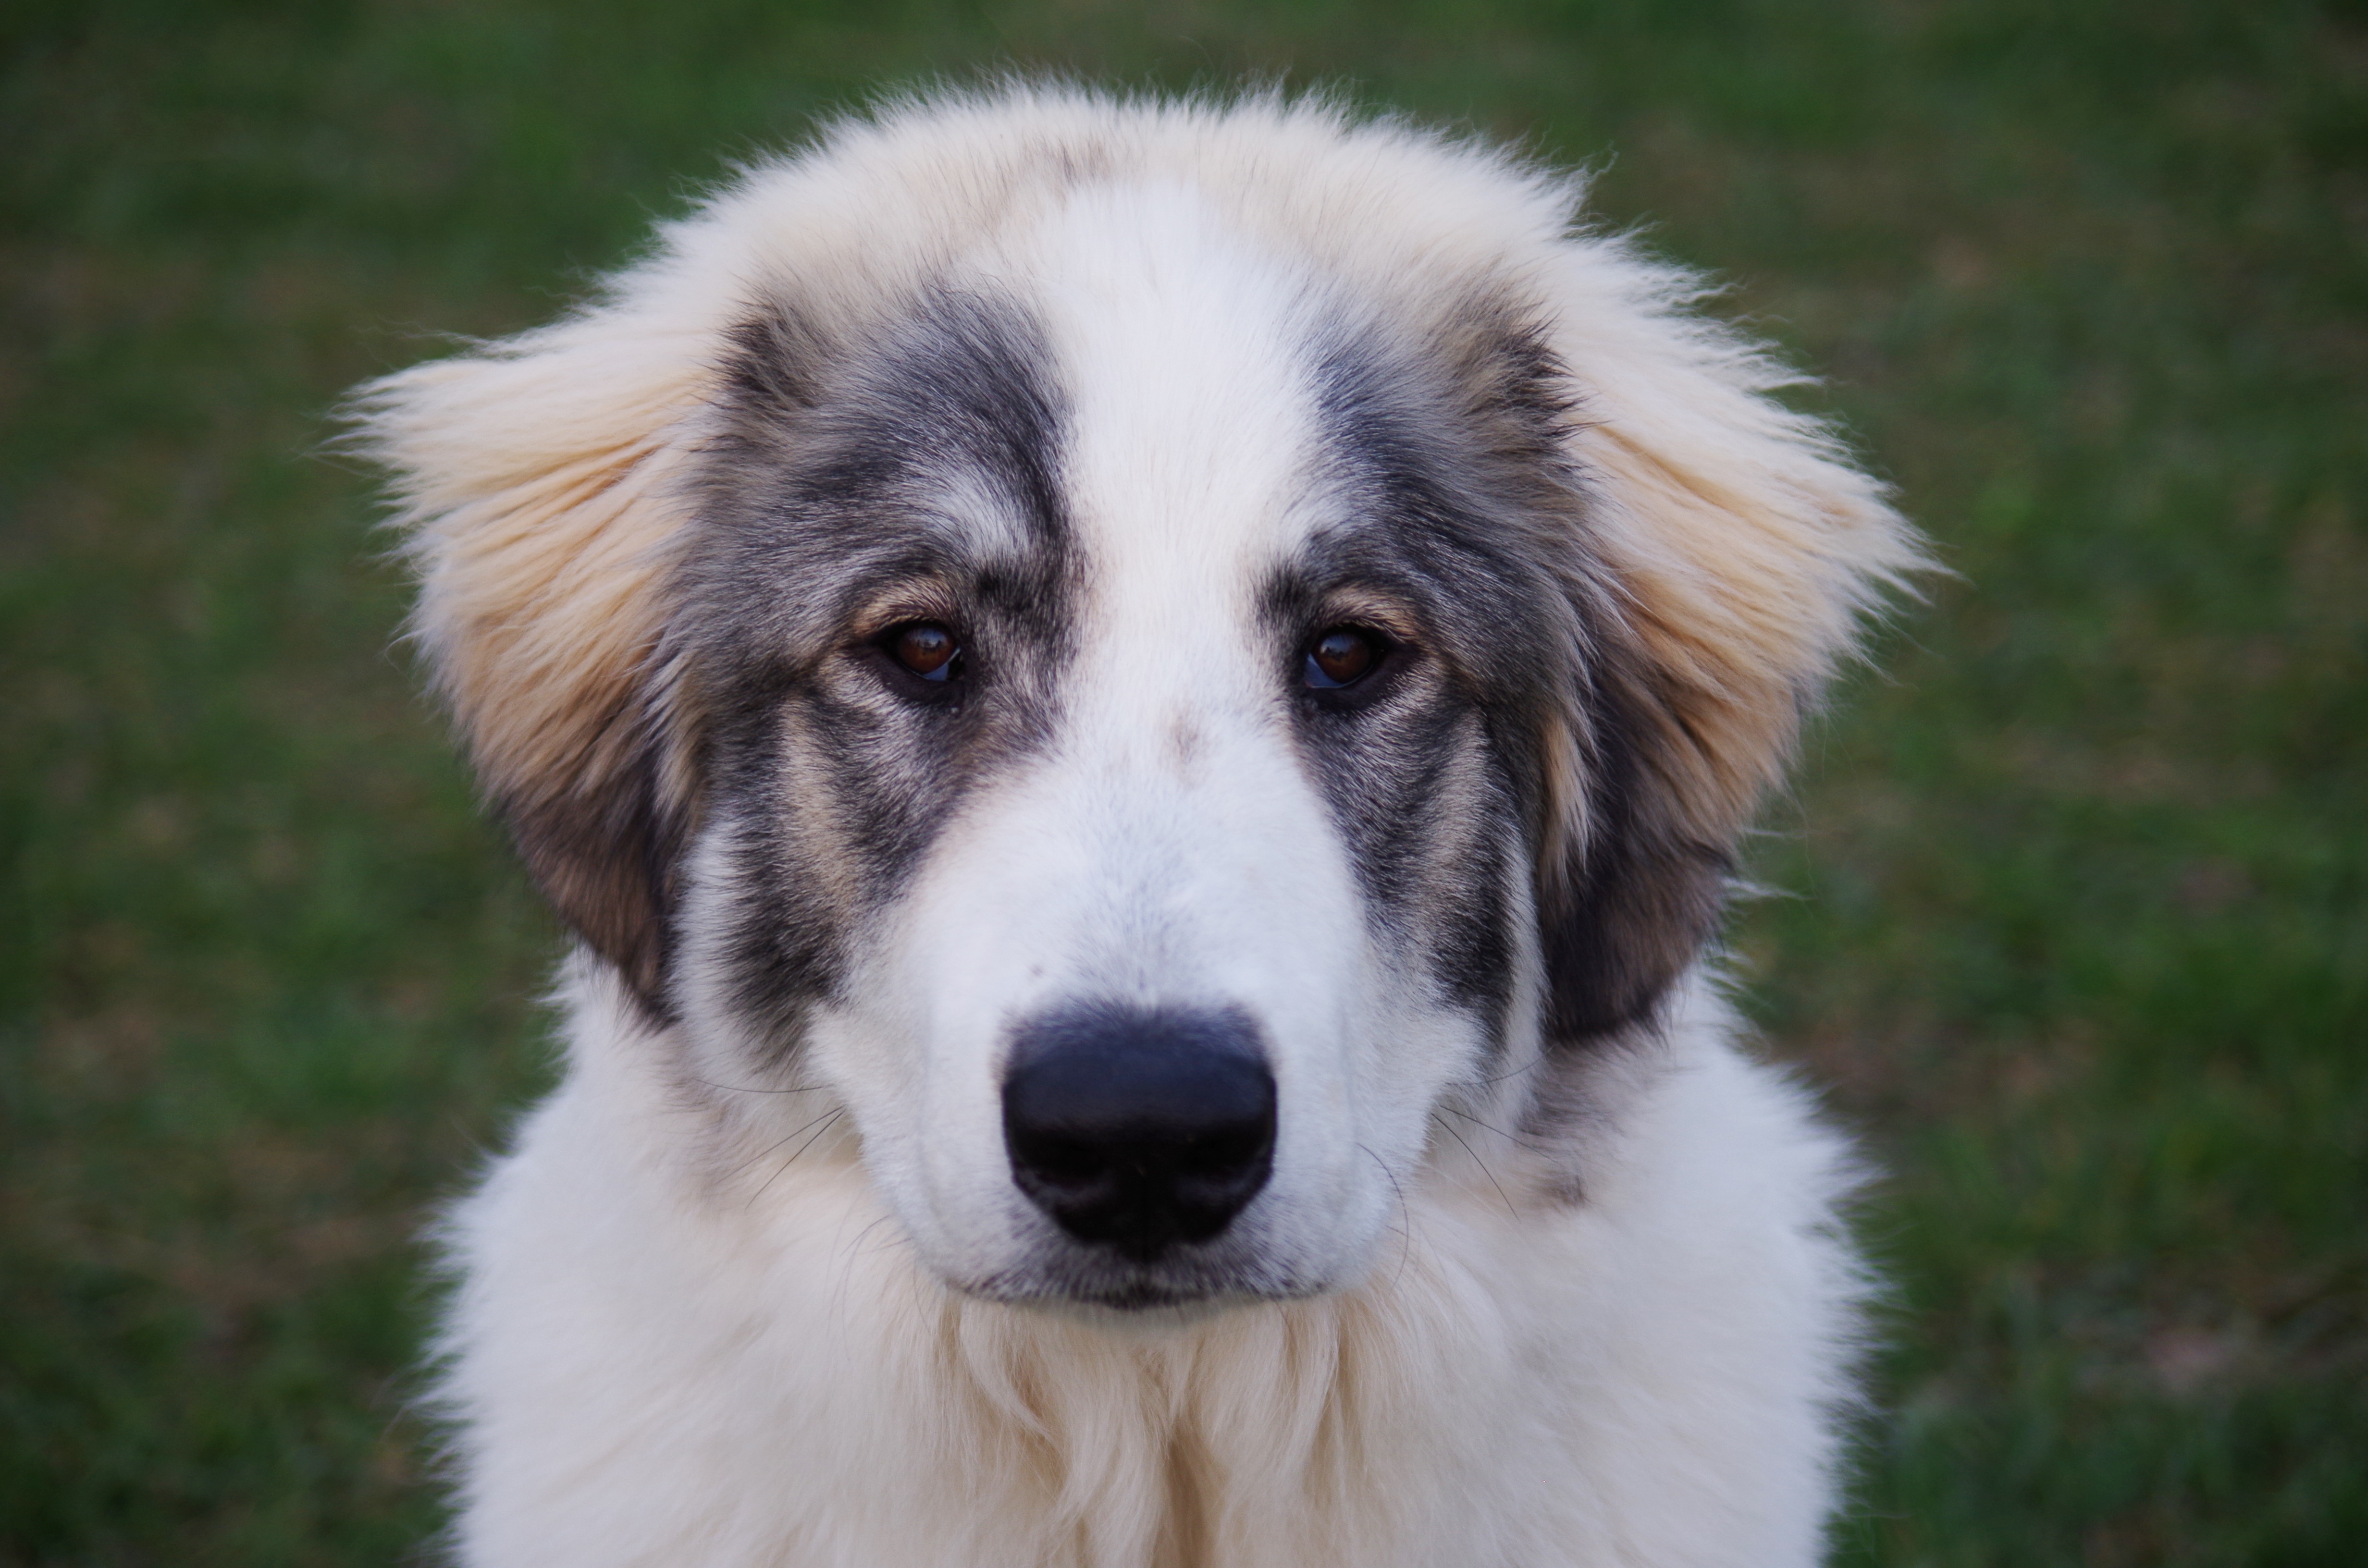
mountain, white, dog, mammal, race, vertebrate, large, dog breed, australian shepherd, dog like mammal, carnivoran, rough collie, great pyrenees, tornjak, a wall, the iberian